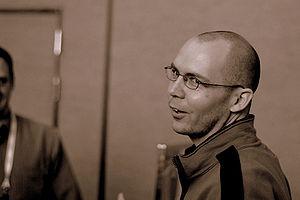
Jonathan Blow à la Game Developers Conference en 2007.
Braid est un jeu vidéo développé par Jonathan Blow. Sorti en 2008 sur Xbox Live Arcade. Une version Windows est également disponible depuis le 10 avril 2009 sur les plates-formes Greenhouse, Impulse, Steam et GamersGate. Un portage vers Mac OS X est disponible depuis le 20 mai 2009, sur le PlayStation Network depuis le 12 novembre 2009 et sur Linux depuis 2010.